Wheeler Peckham Bloodgood

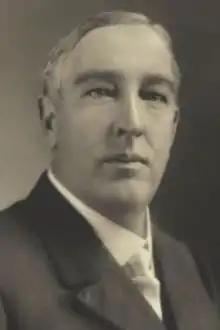

Wheeler Peckham Bloodgood (November 4, 1871 – December 17, 1930) was a prominent American lawyer who was active in reforming antitrust legislation.